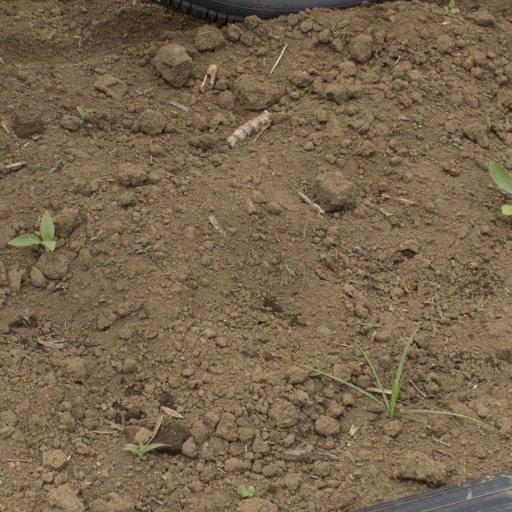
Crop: Jerusalem artichoke